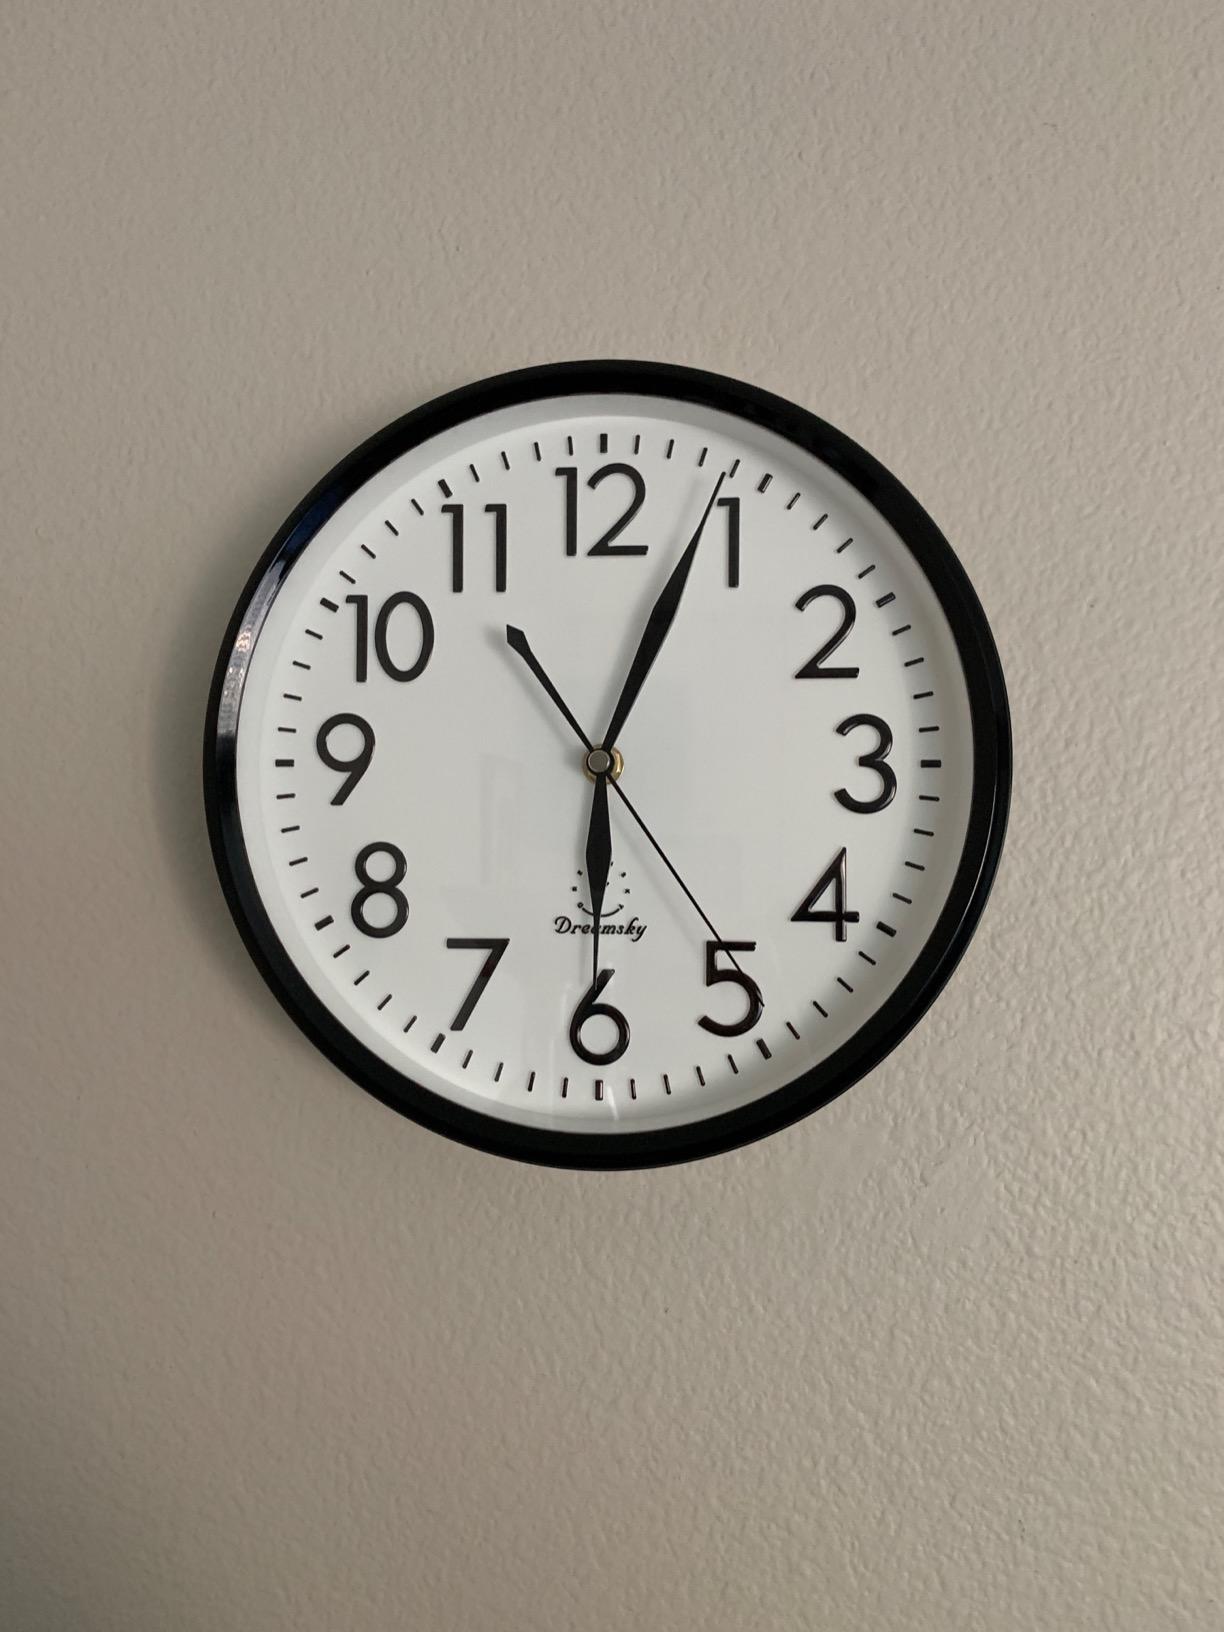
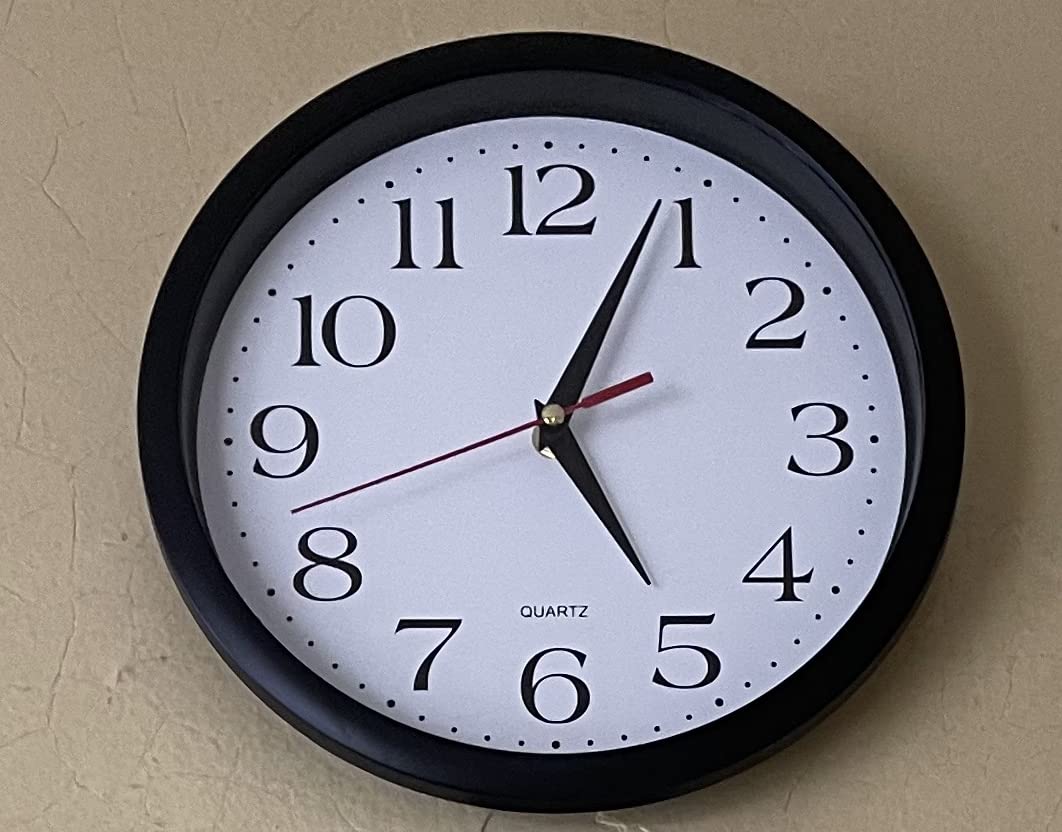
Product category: clock
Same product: no